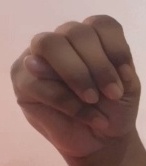
ASL sign: M